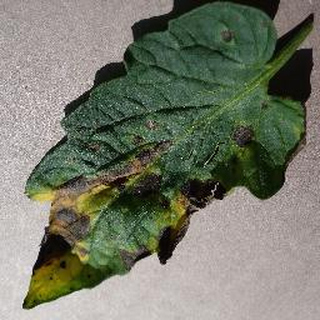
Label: tomato_early_blight